Impossible Spell Card

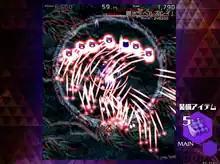
Seija fighting Sekibanki. "Impossible Spell Card" features "danmaku" patterns that are impossible to avoid without the usage of items.

On November 16, 2014, ZUN released Danmaku Amanojaku ~ Gold Rush (弾幕アマノジャク ゴールドラッシュ), a single-stage mini game based on "Impossible Spell Card" where Seija Kijin uses a tenth cheat item that can turn bullets into money. It was made under 2 days specifically for the Digital Game Expo 2014's "Doujin Shooting Game Caravan" contest, where it was available to be played.